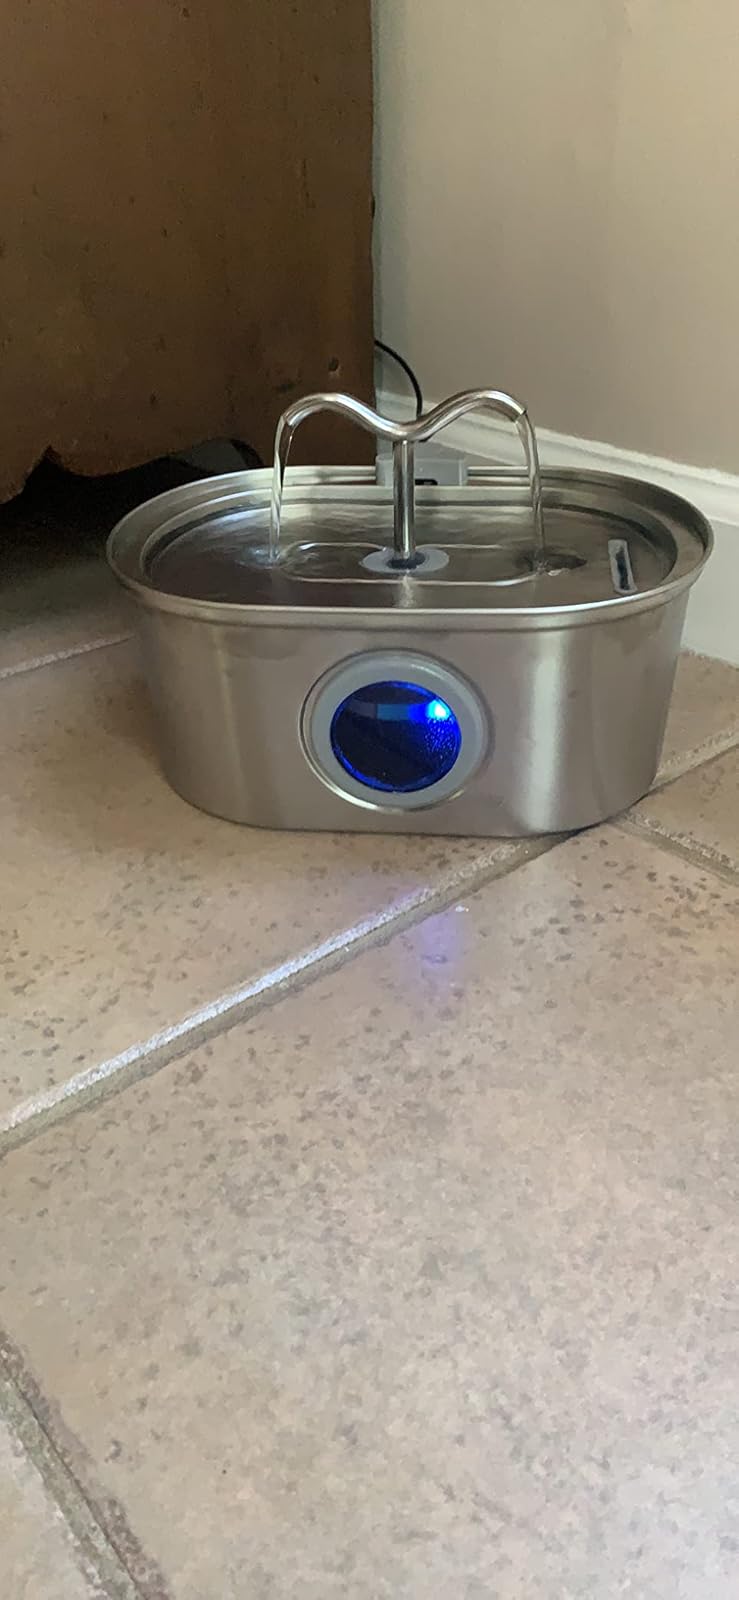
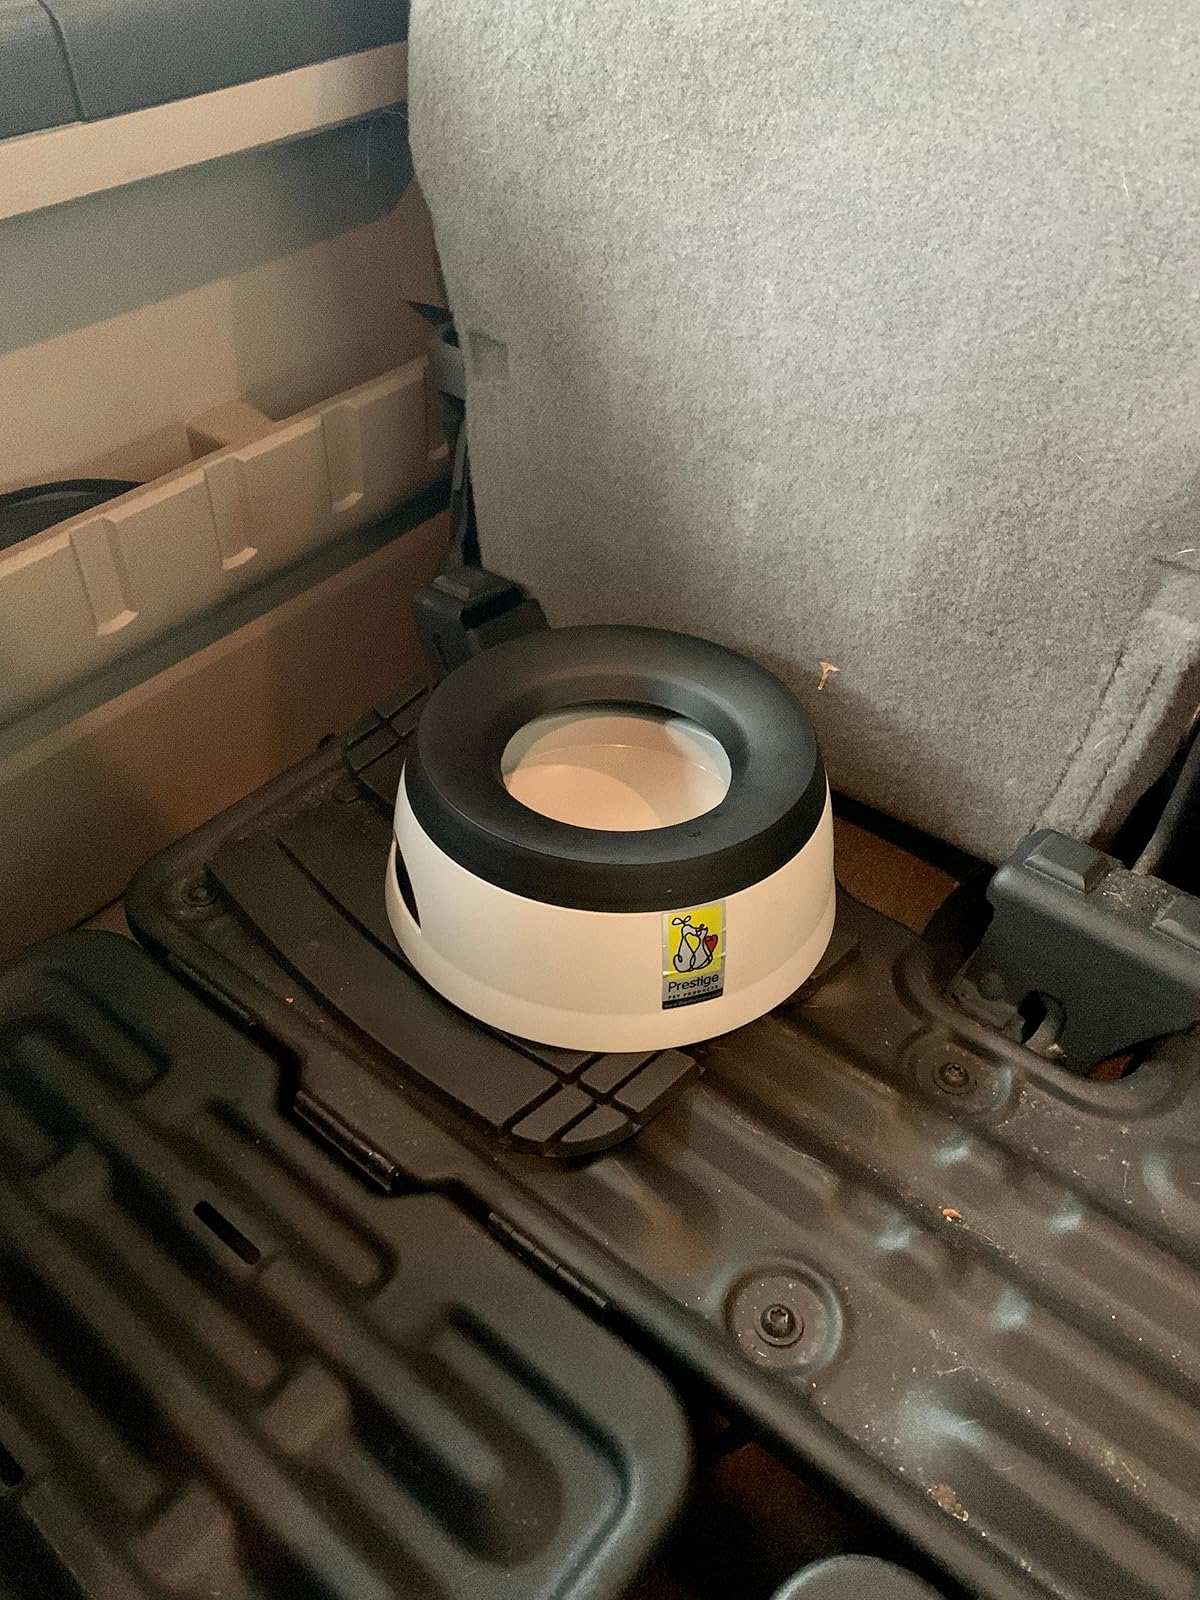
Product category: items_bowl
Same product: no